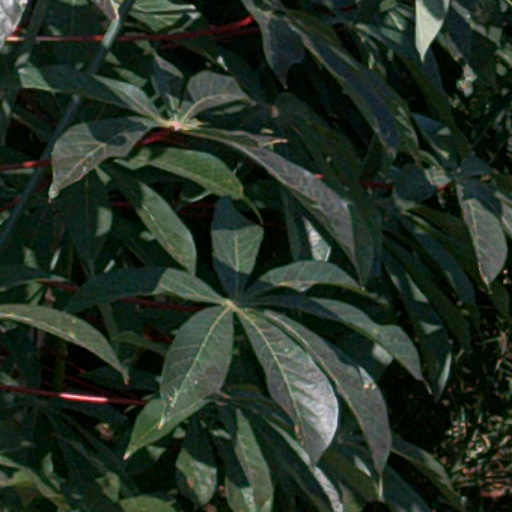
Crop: cassava